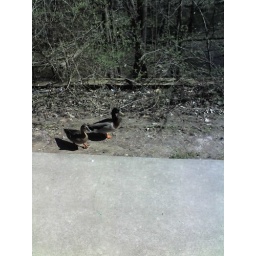
ducks by my back door